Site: brandenburg
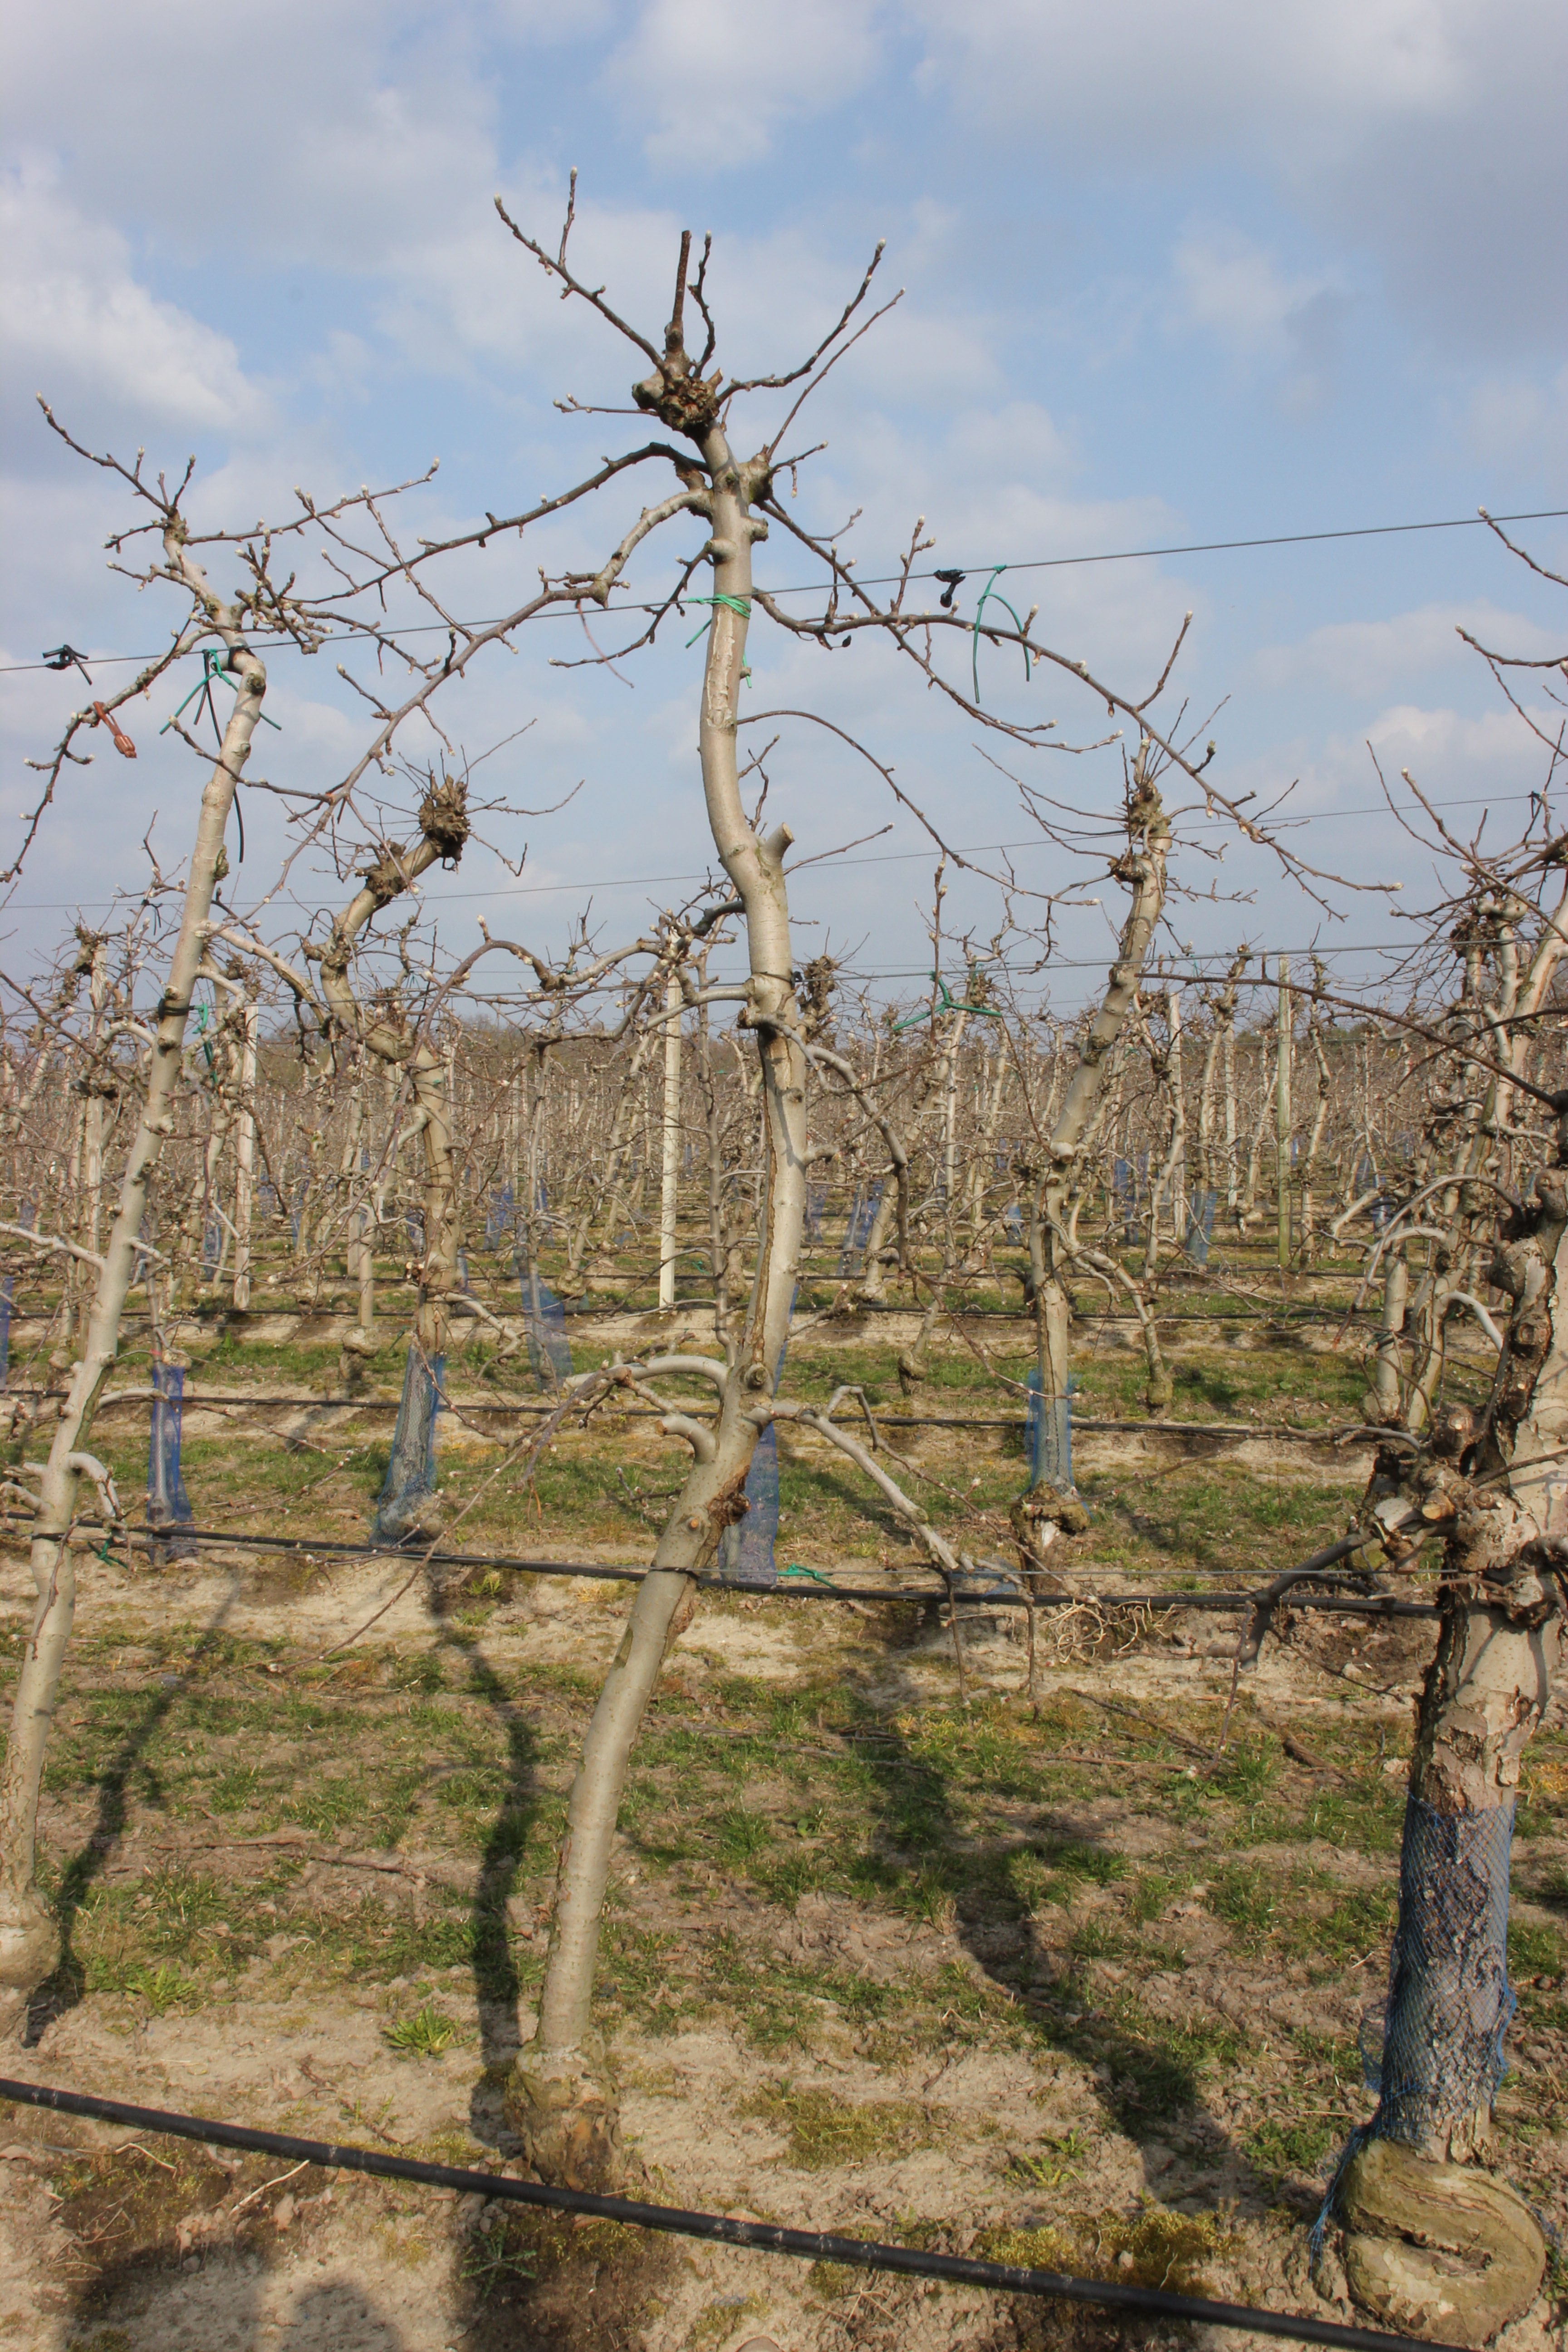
Growth stage (BBCH 03): Bud development